Rowton Castle

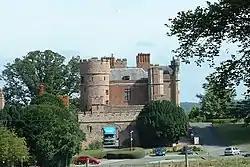
Rowton Castle

Rowton Castle, near Shrewsbury, Shropshire, England, is a Grade II* listed country house that was once the home of the Royal National College for the Blind before it moved to its present location in Hereford. This 17th-century castle is surrounded by 17 acres of gardens, and is approximately from Shrewsbury. It is currently used as a wedding venue, hotel and restaurant.